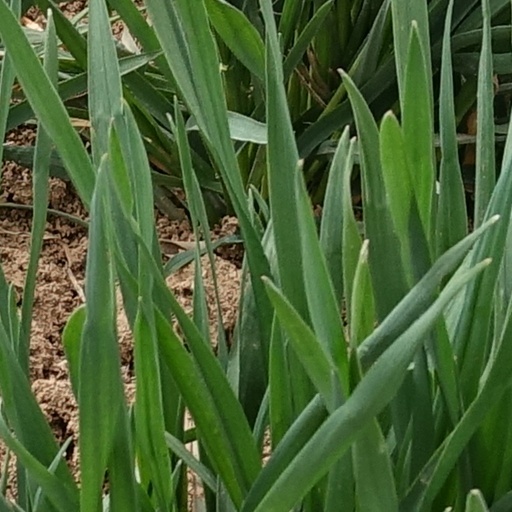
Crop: wheat